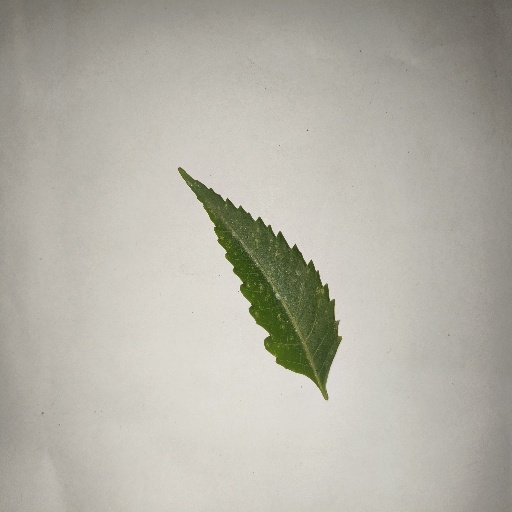
Species: Neem
Leaf condition: Powdery Mildew